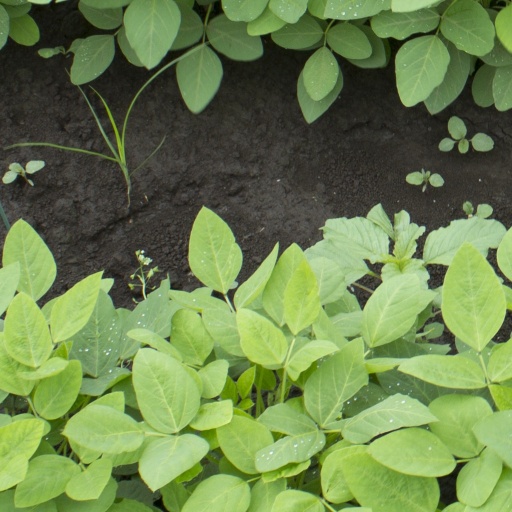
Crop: soybean